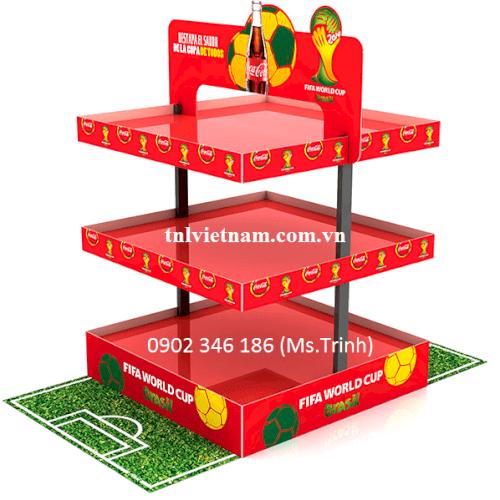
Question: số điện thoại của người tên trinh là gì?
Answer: số điện thoại của người tên trinh là 0902346186